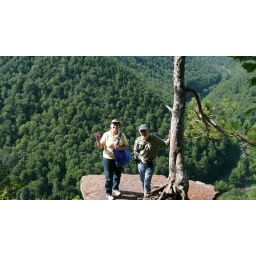
Pat and Joe standing on shelf above canyon.